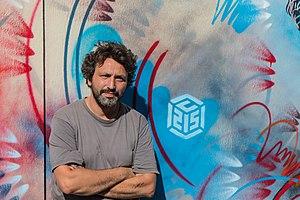
Christian Guémy lors de la présention de sa fresque au Musée de la Résistance et de la déportation de Grenoble.
Le Grenoble Street Art Fest, modifié en 2019 sous le nom de Street Art Fest Grenoble-Alpes, est un festival d'art urbain qui se déroule, depuis l'année 2015, dans Grenoble et son agglomération, dans le département de l'Isère, en région Auvergne-Rhône-Alpes.
C215, pseudonyme de Christian Guémy, est un artiste urbain, pochoiriste français, né en octobre 1973 à Bondy.